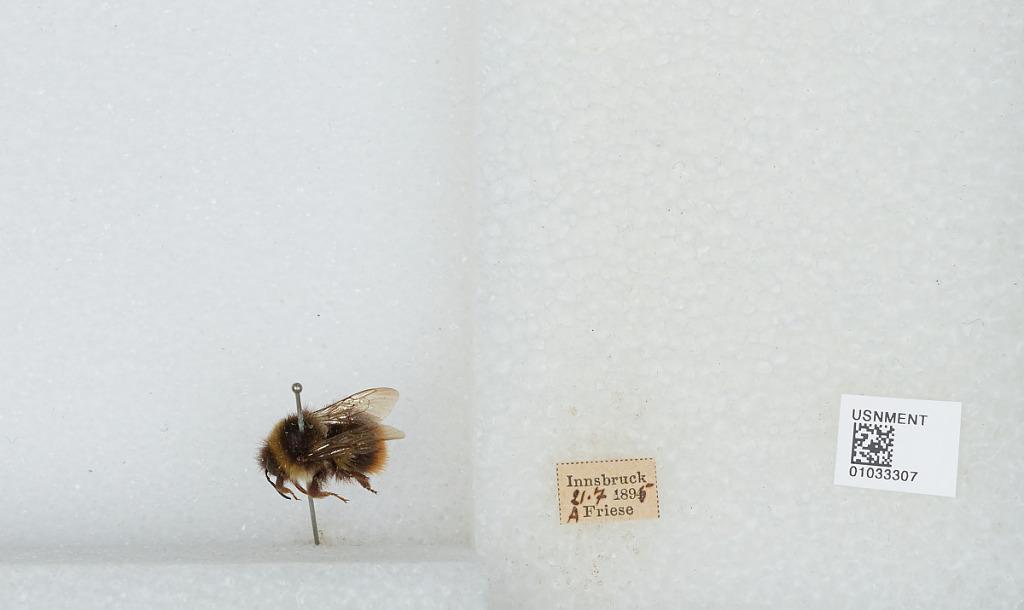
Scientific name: Bombus (Melanobombus) sichelii Radoszkowski
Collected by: A. Friese
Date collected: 1895-7-21
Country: Austria
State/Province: Tyrol
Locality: Innsbruck
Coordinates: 47.27, 11.38